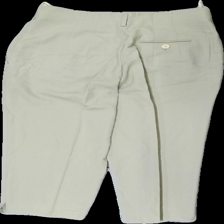
View: back
Type: Trousers
Category: Ladies
Brand: Not in the list
Brand text on label: jil sander
Colors: Beige
Material: 66% wool 34% cotton
Cut: Cropped
Size: 40
Season: Summer
Stains: Minor
Damage: fläckar
Damage location: top center
Damage 2: fläckar
Damage 2 location: top right
Price range: 100-150
Recommended usage: Reuse
Description: beige korta byxor, några små fläckar fram och bak